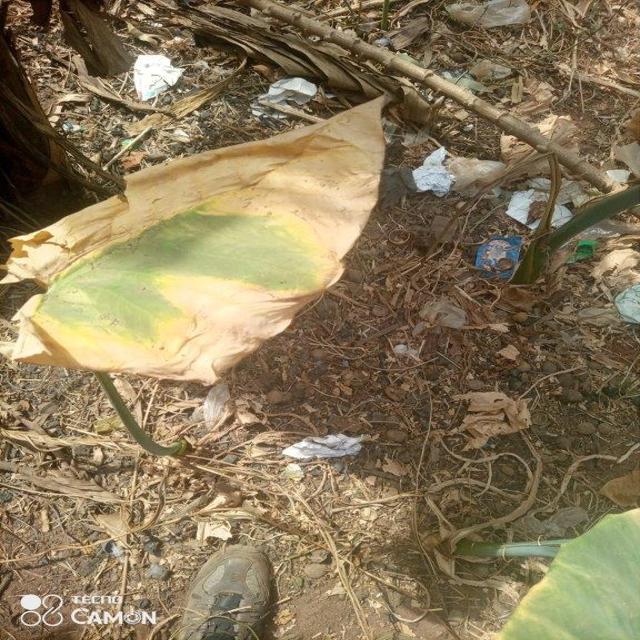
Label: Late_Blight